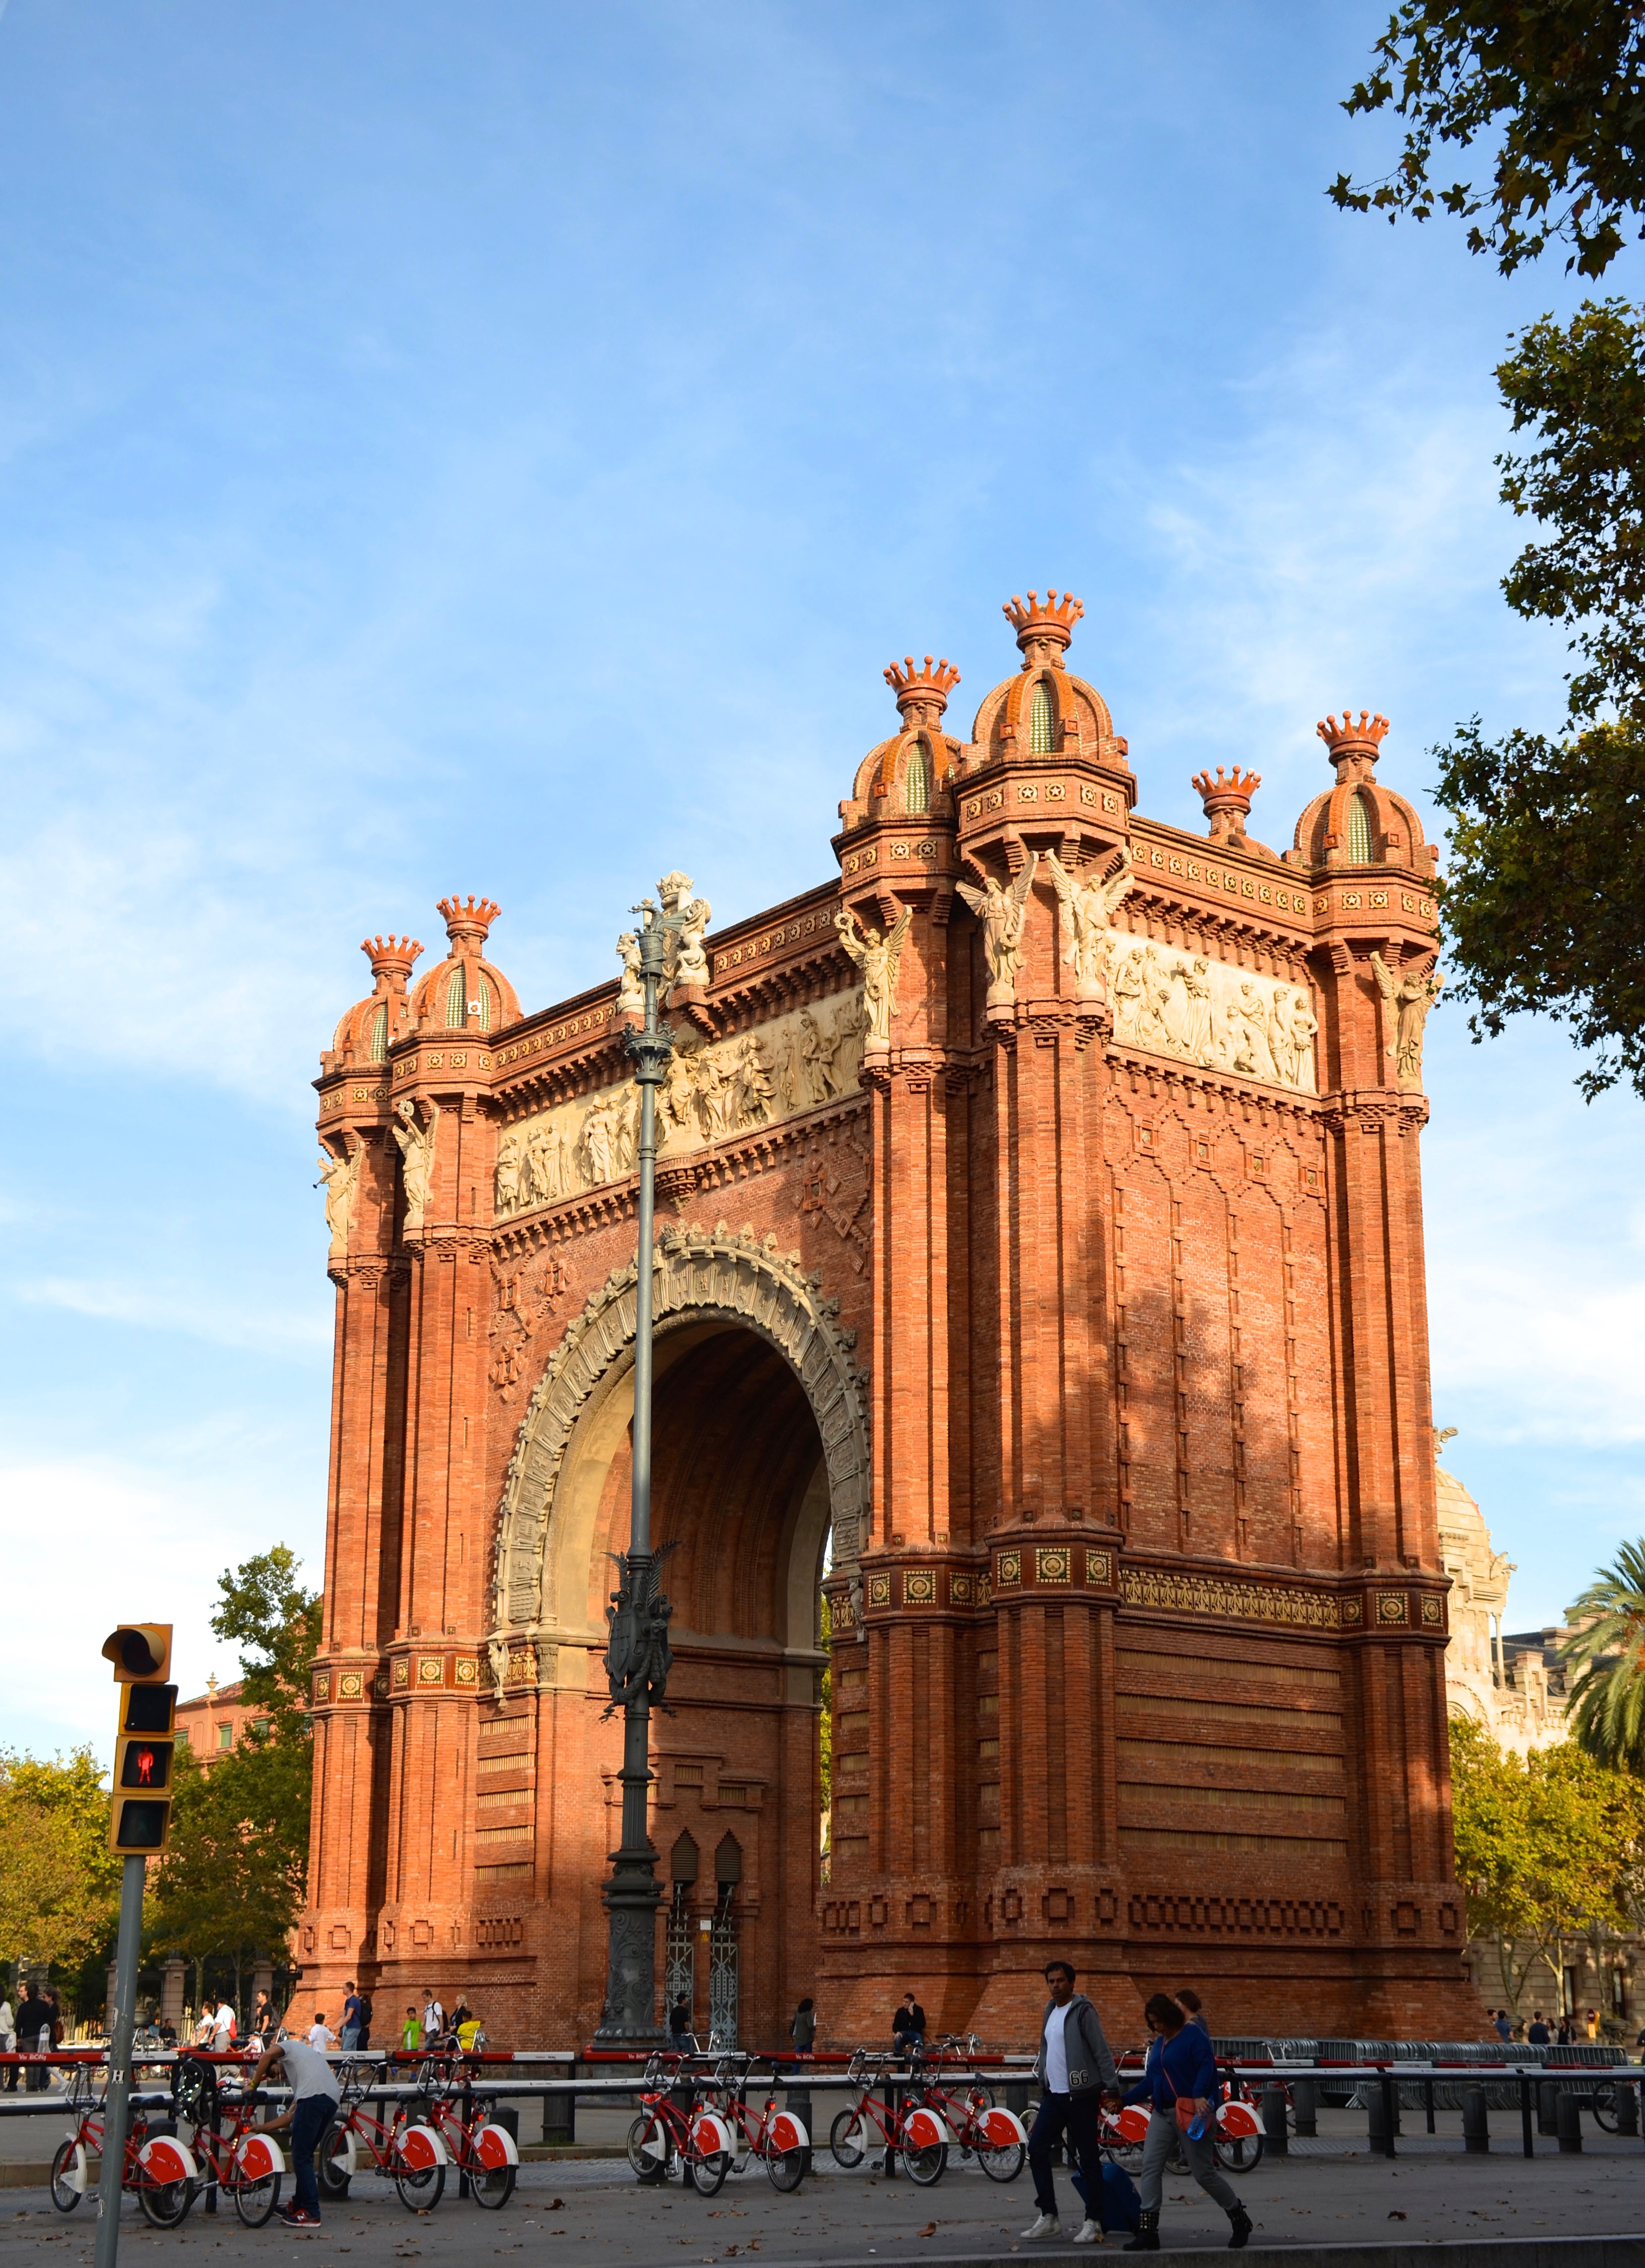
architecture, building, monument, arch, plaza, landmark, church, cathedral, place of worship, temple, historic site, ancient history